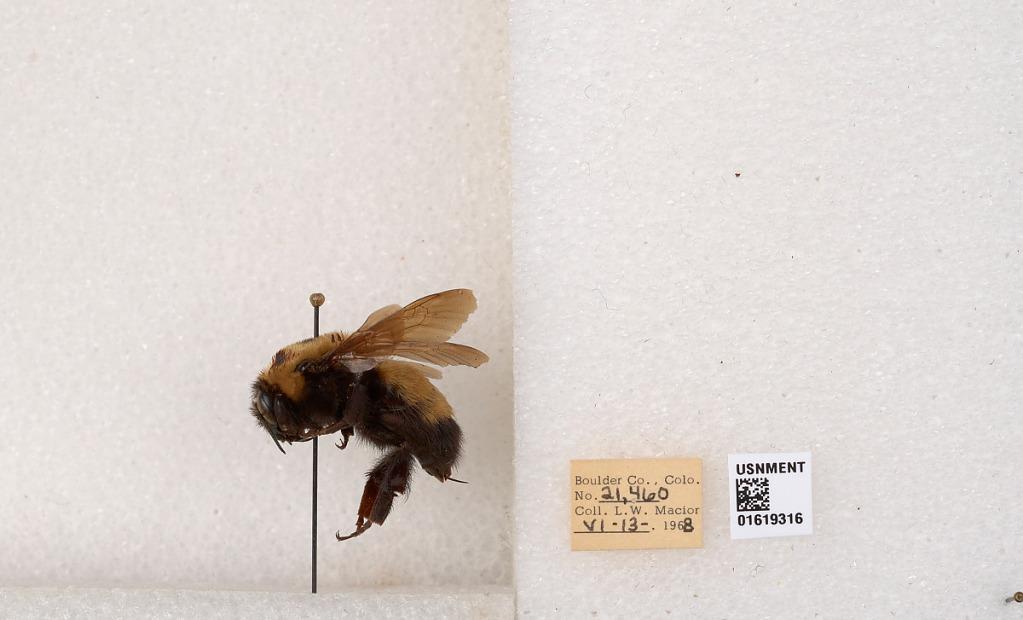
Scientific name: Bombus (Bombus) nevadensis Cresson